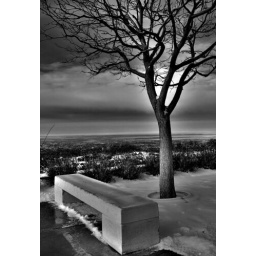
Bench on a snowy day in black and white